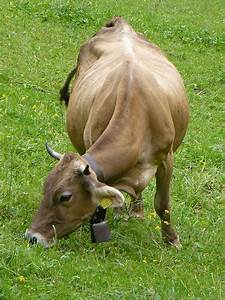
Label: mucca